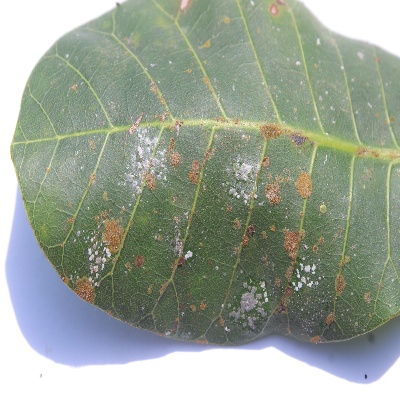
Crop: Cashew
Condition: red rust